29th (Worcestershire) Regiment of Foot

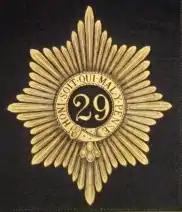
Badge of the 29th (Worcestershire) Regiment of Foot

The 29th (Worcestershire) Regiment of Foot was an infantry regiment of the British Army, raised in 1694. Under the Childers Reforms it amalgamated with the 36th (Herefordshire) Regiment of Foot to become the 1st Battalion, the Worcestershire Regiment in 1881.